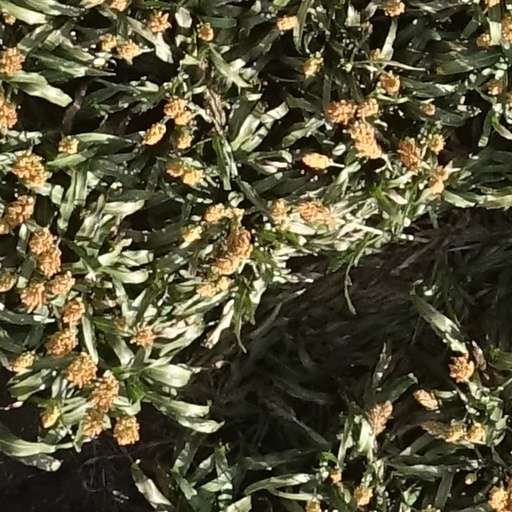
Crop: sorghum